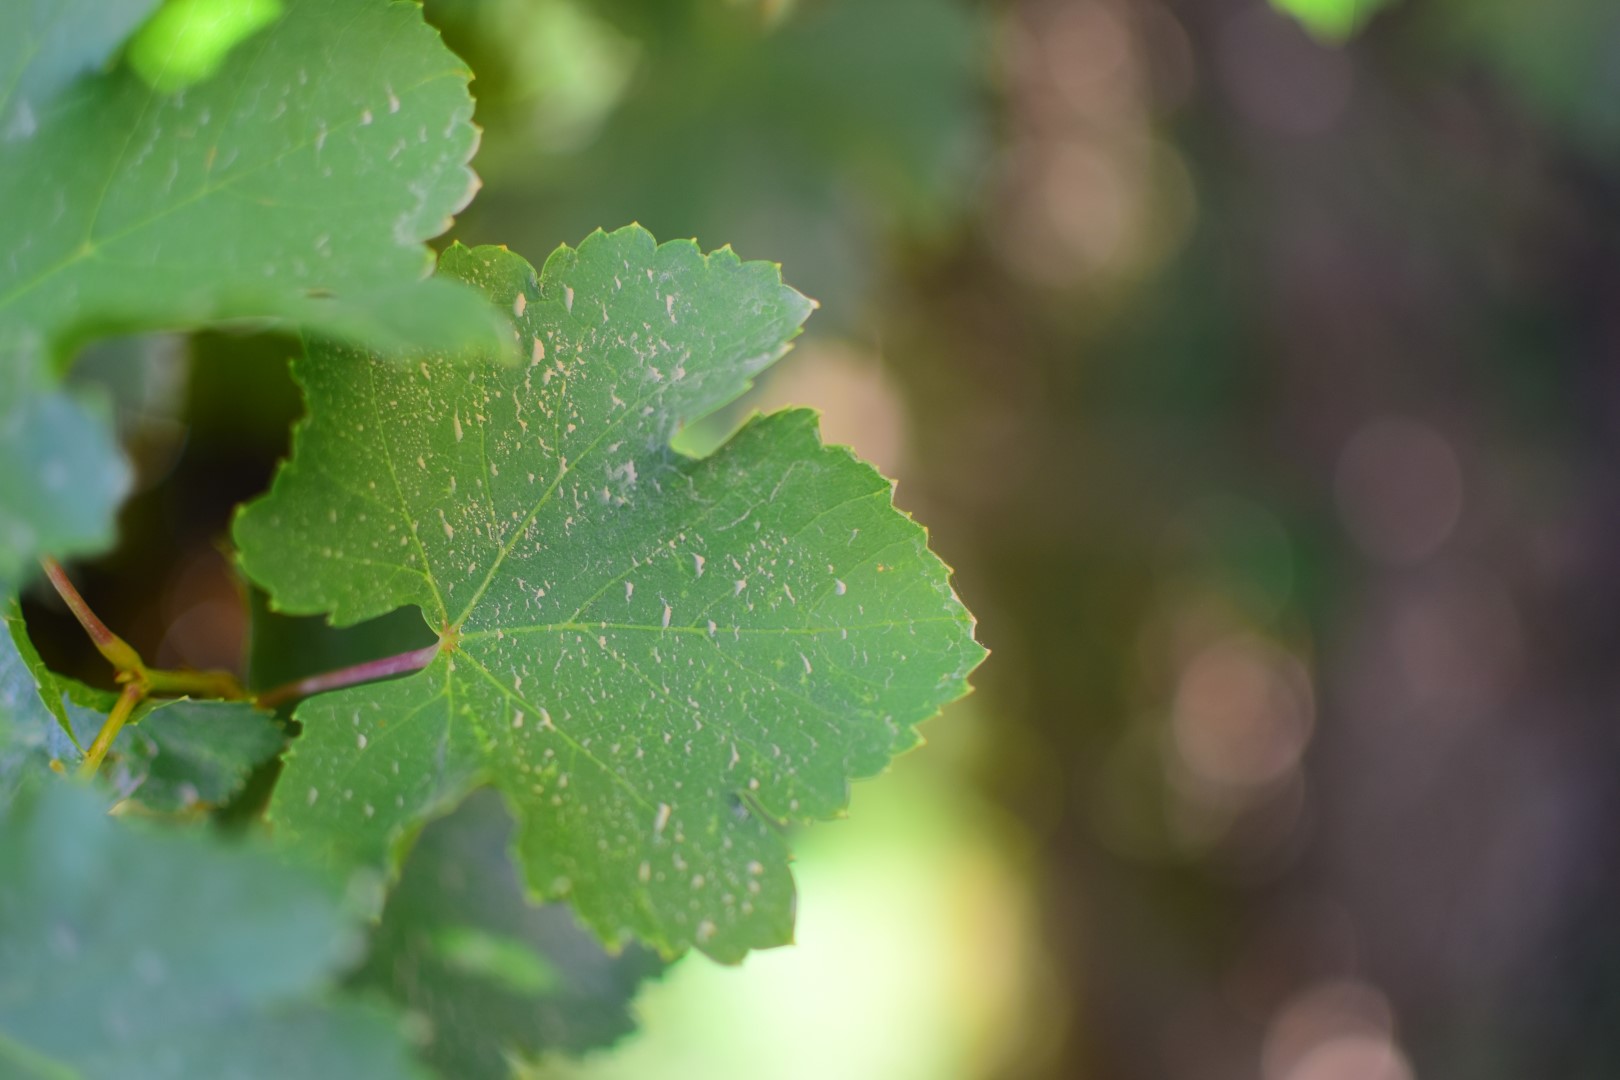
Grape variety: Frinsi